No Road Back

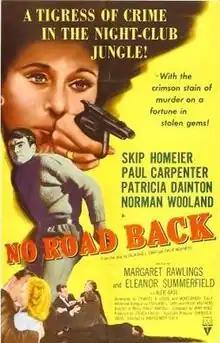
Theatrical release poster

No Road Back is a 1957 British second feature ('B') crime film directed by Montgomery Tully and starring Skip Homeier, Paul Carpenter and Patricia Dainton. It was written by Charles Leeds and Tully from a play by Falkland Cary and Philip Weathers, who contributed additional dialogue.